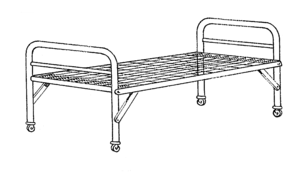
Un lit de camp est un lit de conception sommaire que l'on utilise dans les campings ou les camps militaires. Conçu à partir de tubes en métal entre lesquels est tendue une toile solide, il est généralement léger, pliable et résistant, ce qui le rend aisément transportable par des troupes ou des campeurs.